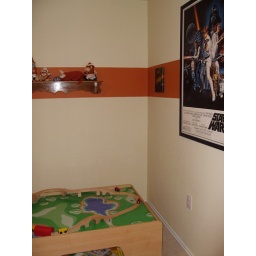
added in this photo is the train table from his play room an the star wars poster